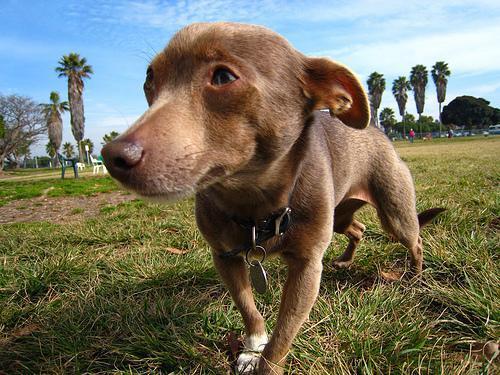
Chihuahua